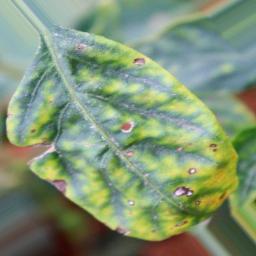
Label: nutritional